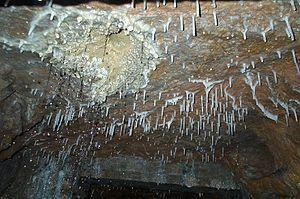
Plafond de la galerie principale avec stalactites
Le Spéléodrome de Nancy est une galerie souterraine artificielle, ancien aqueduc souterrain, promue centre régional d'entraînement de spéléologie et de plongée souterraine et conservatoire du patrimoine par l'Union spéléologique de l'agglomération nancéienne en 1991. L'eau qui en émerge donne naissance au ruisseau pérenne de l'Asnée, long d'environ 700 m à l'air libre avant d'être capté.